Verkhnyaya Salda

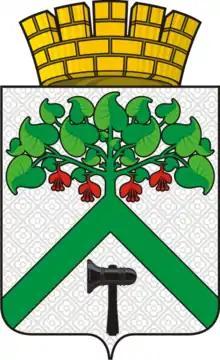
Coat of arms of Verkhnyaya Salda

Verkhnyaya Salda is a town in Sverdlovsk Oblast, Russia, located on the Salda River (right tributary of the Tagil), north of Yekaterinburg. Population: